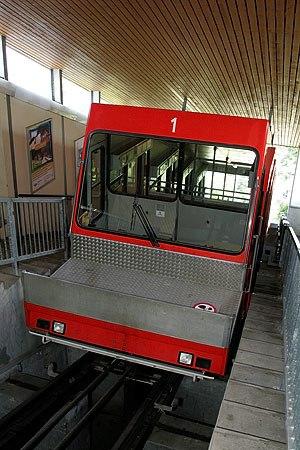
La Suisse, pays au relief tourmenté, possède un grand nombre de funiculaires, moyen de transport idéal pour vaincre de fortes déclivités.